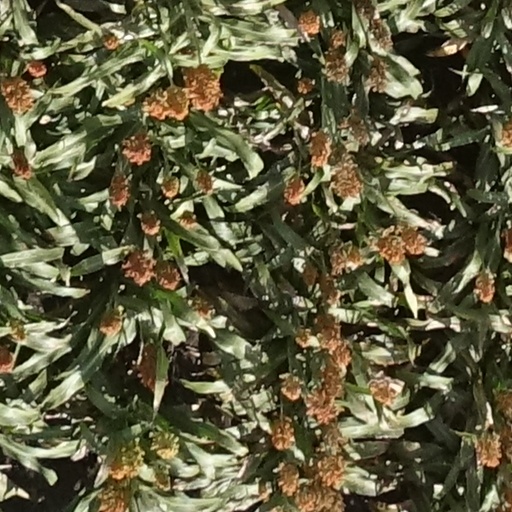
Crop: sorghum